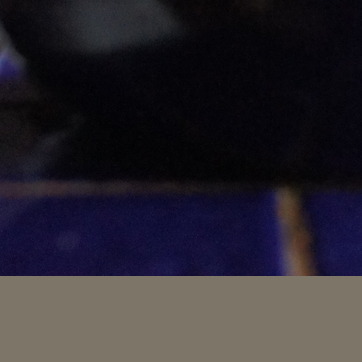
Material: tile